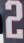
Number: 2